Jessie Fremont O'Donnell

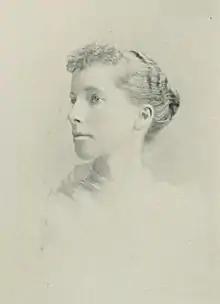
"A Woman of the Century"

Jessie Fremont O'Donnell (pen name, J. F. O'Donnell; January 18, 1860 – April 30, 1897) was a 19th-century American writer of poems, novels and magazine articles, as well as a lecturer. In December, 1887, her first book, "Heart Lyrics" appeared. Later books were "Love Poems of Three Centuries", "Three Centuries of English Love-Songs", "A Soul from Pudge's Corners", and others, besides contributions to various U.S. periodicals. She also wrote essays, short stories, and character studies.